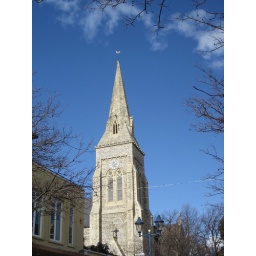
This is the church spire in the centre of Southsea. It has a chicken on the top. A shiny, shiny chicken.